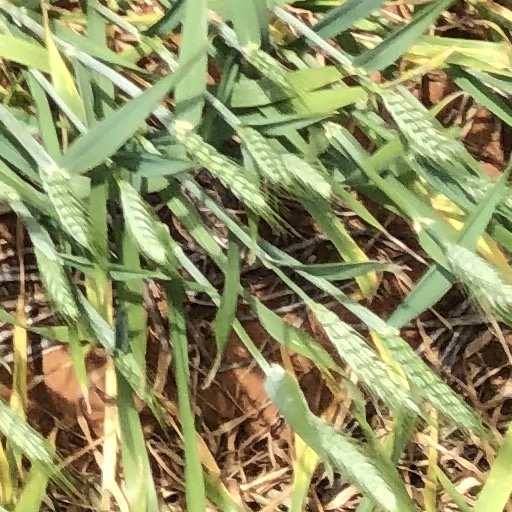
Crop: wheat